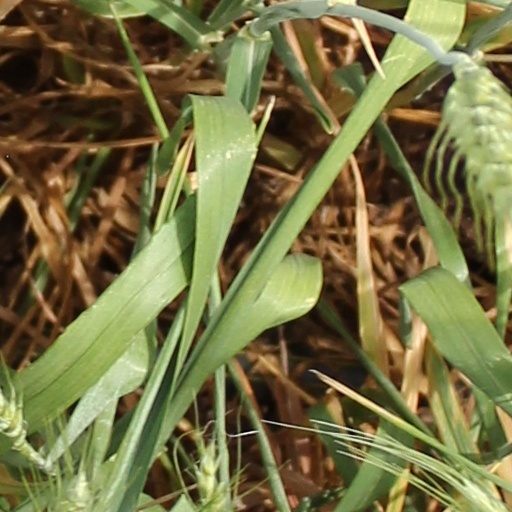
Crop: wheat